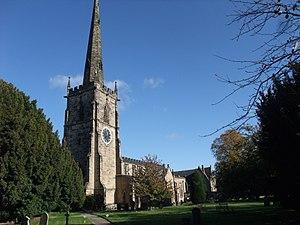
Wigstan, également appelé Wystan ou Wistan, est un saint anglo-saxon du IXᵉ siècle.